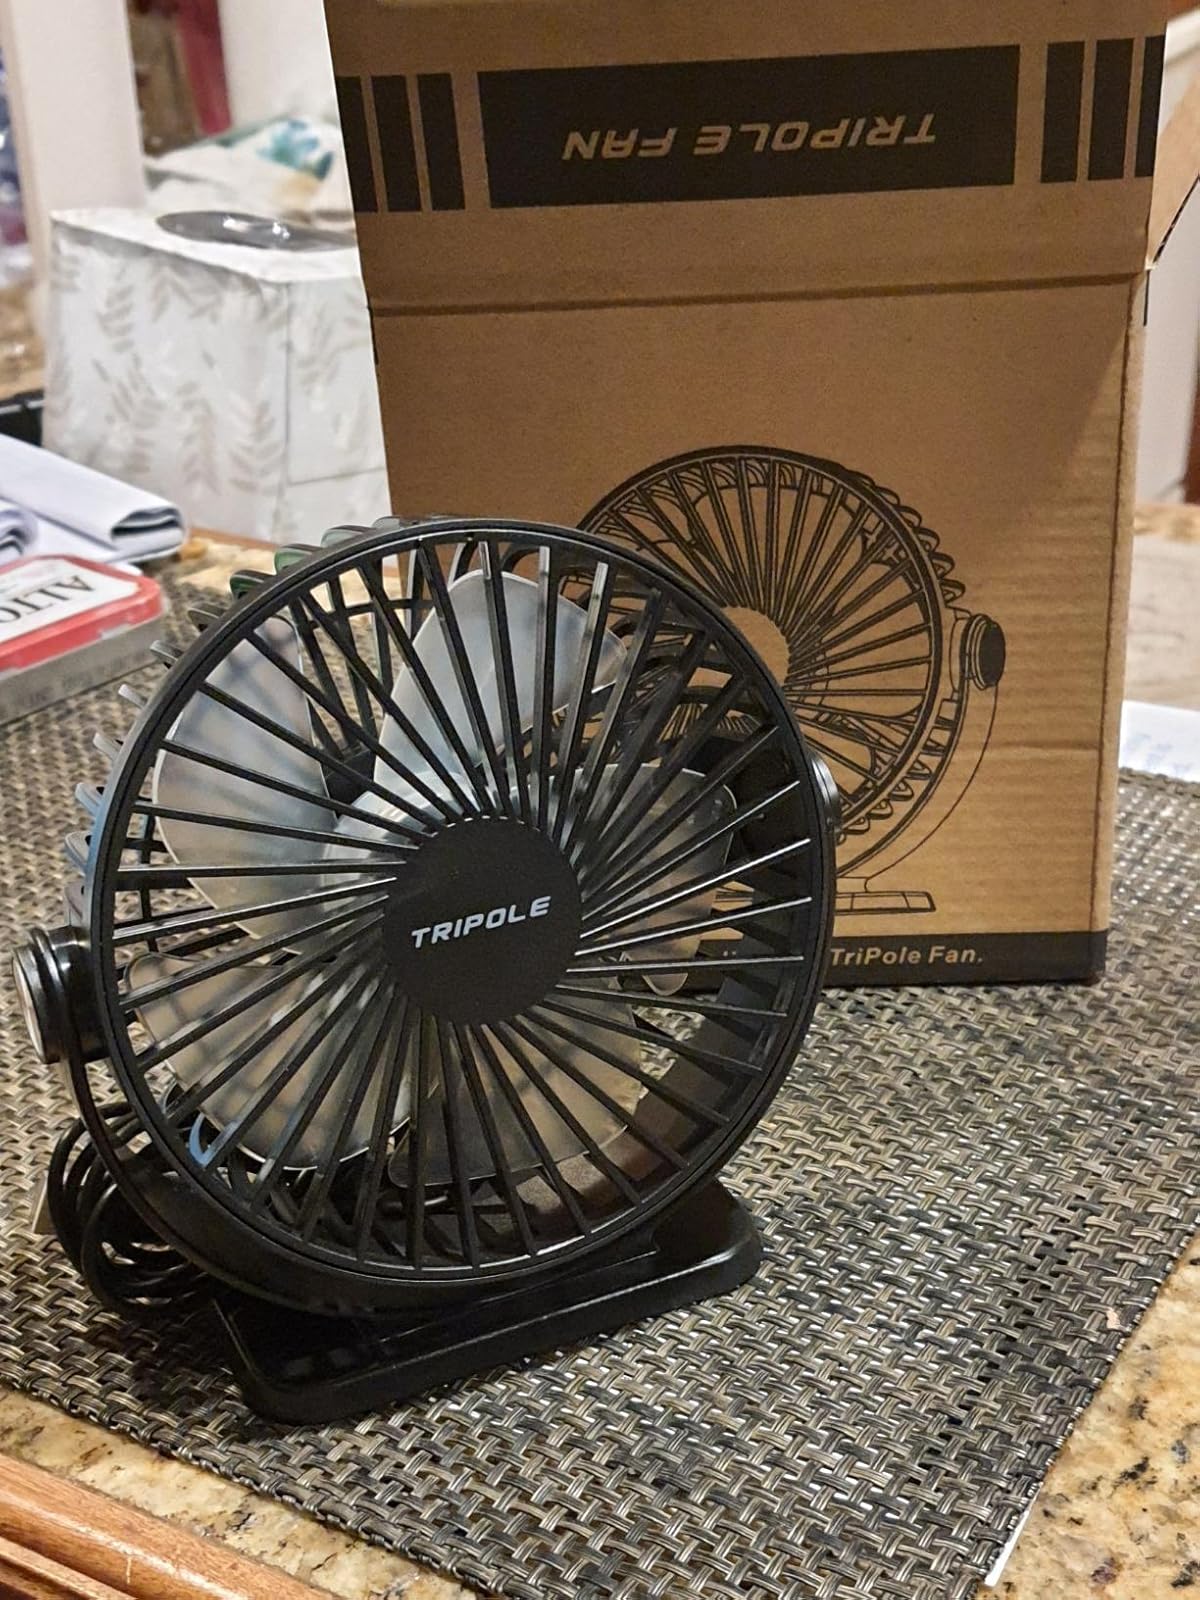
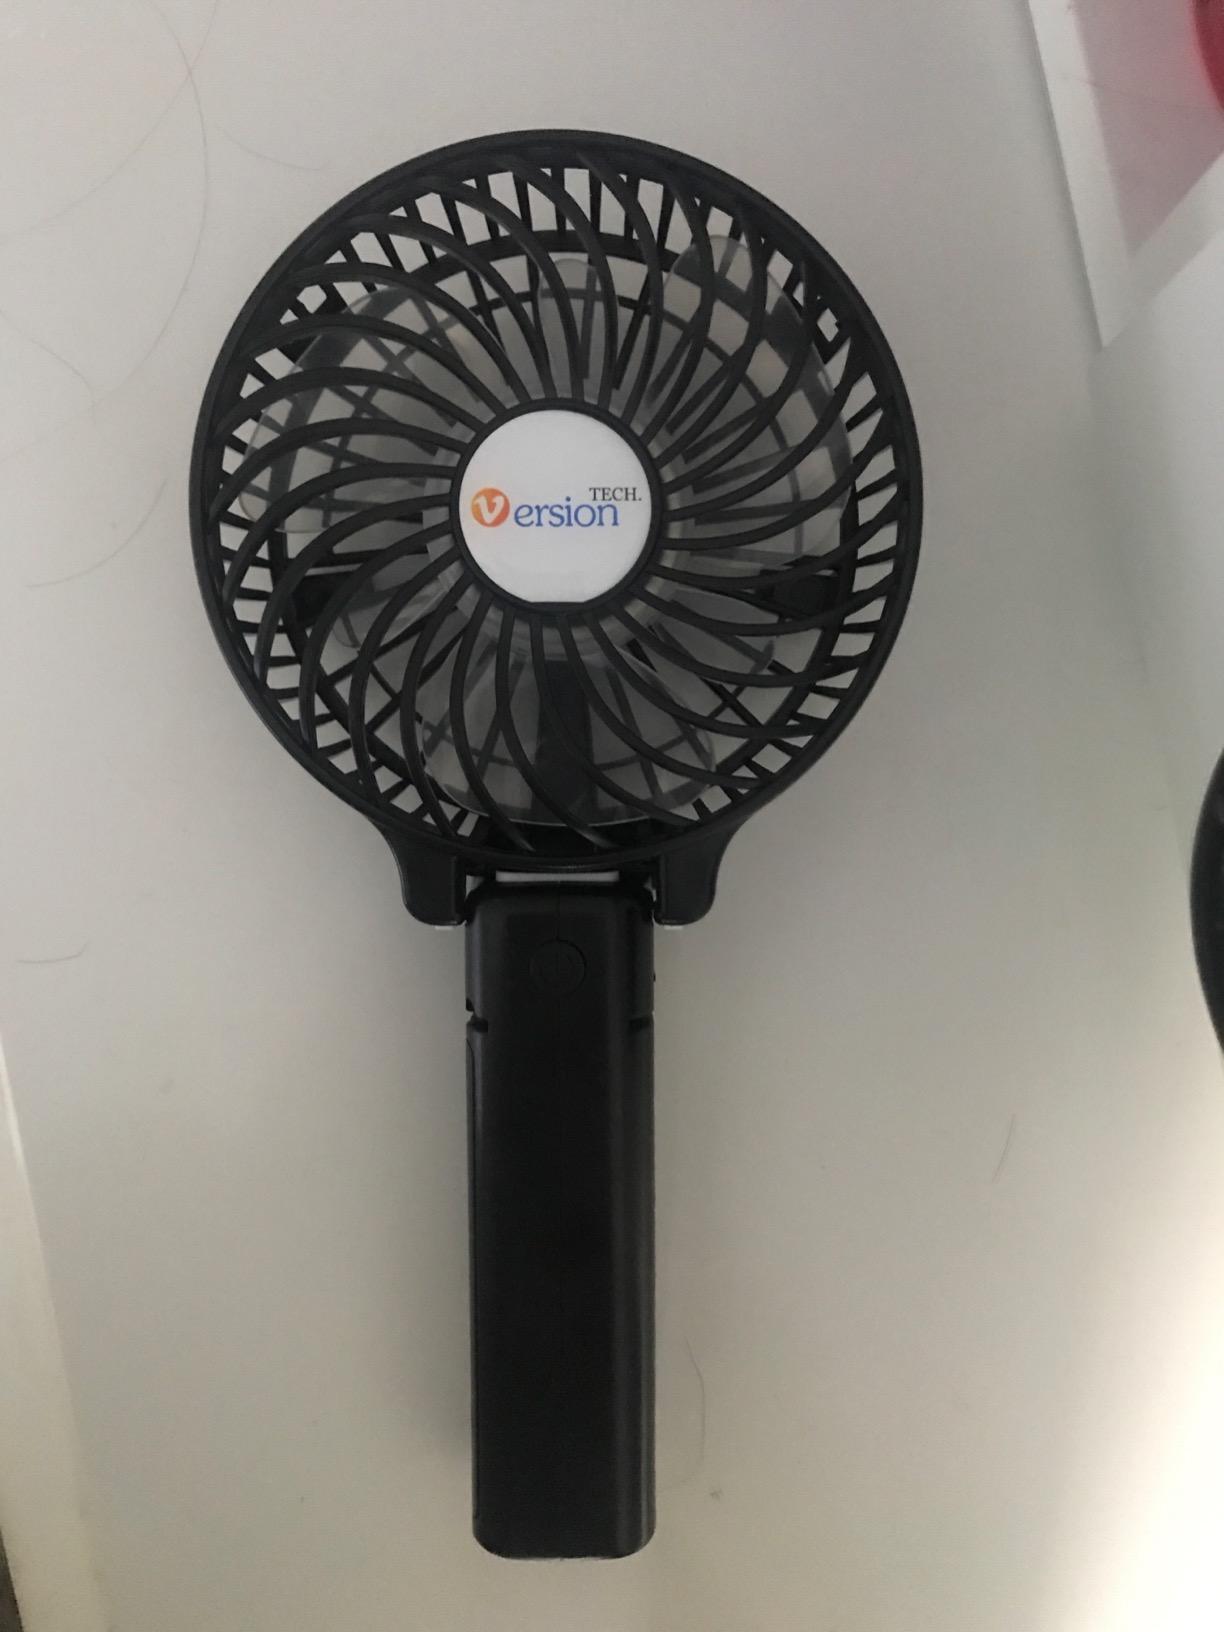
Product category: fan
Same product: no